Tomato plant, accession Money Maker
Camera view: horizontal (90 deg, fisheye); turntable rotation: 180 degrees
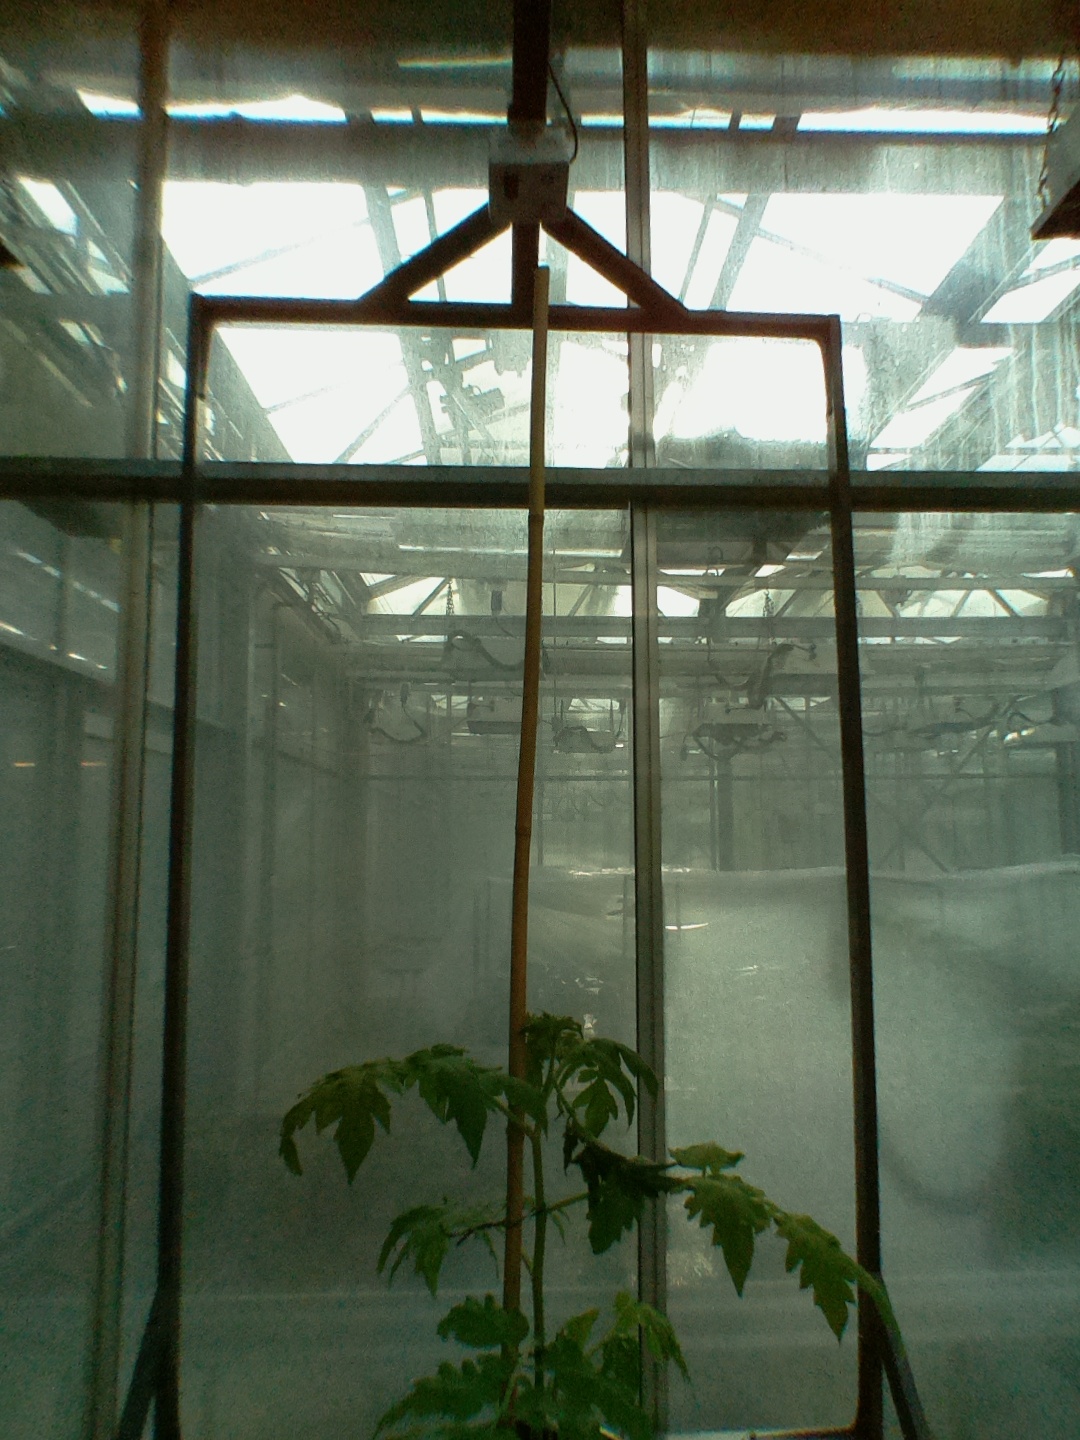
BBCH growth stage 14: 8 of true leaves visible